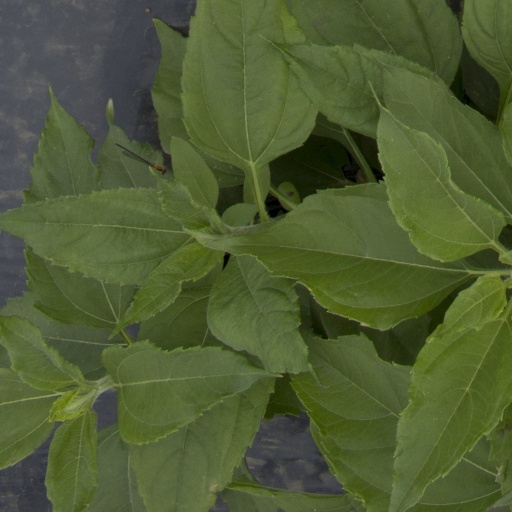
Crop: Jerusalem artichoke